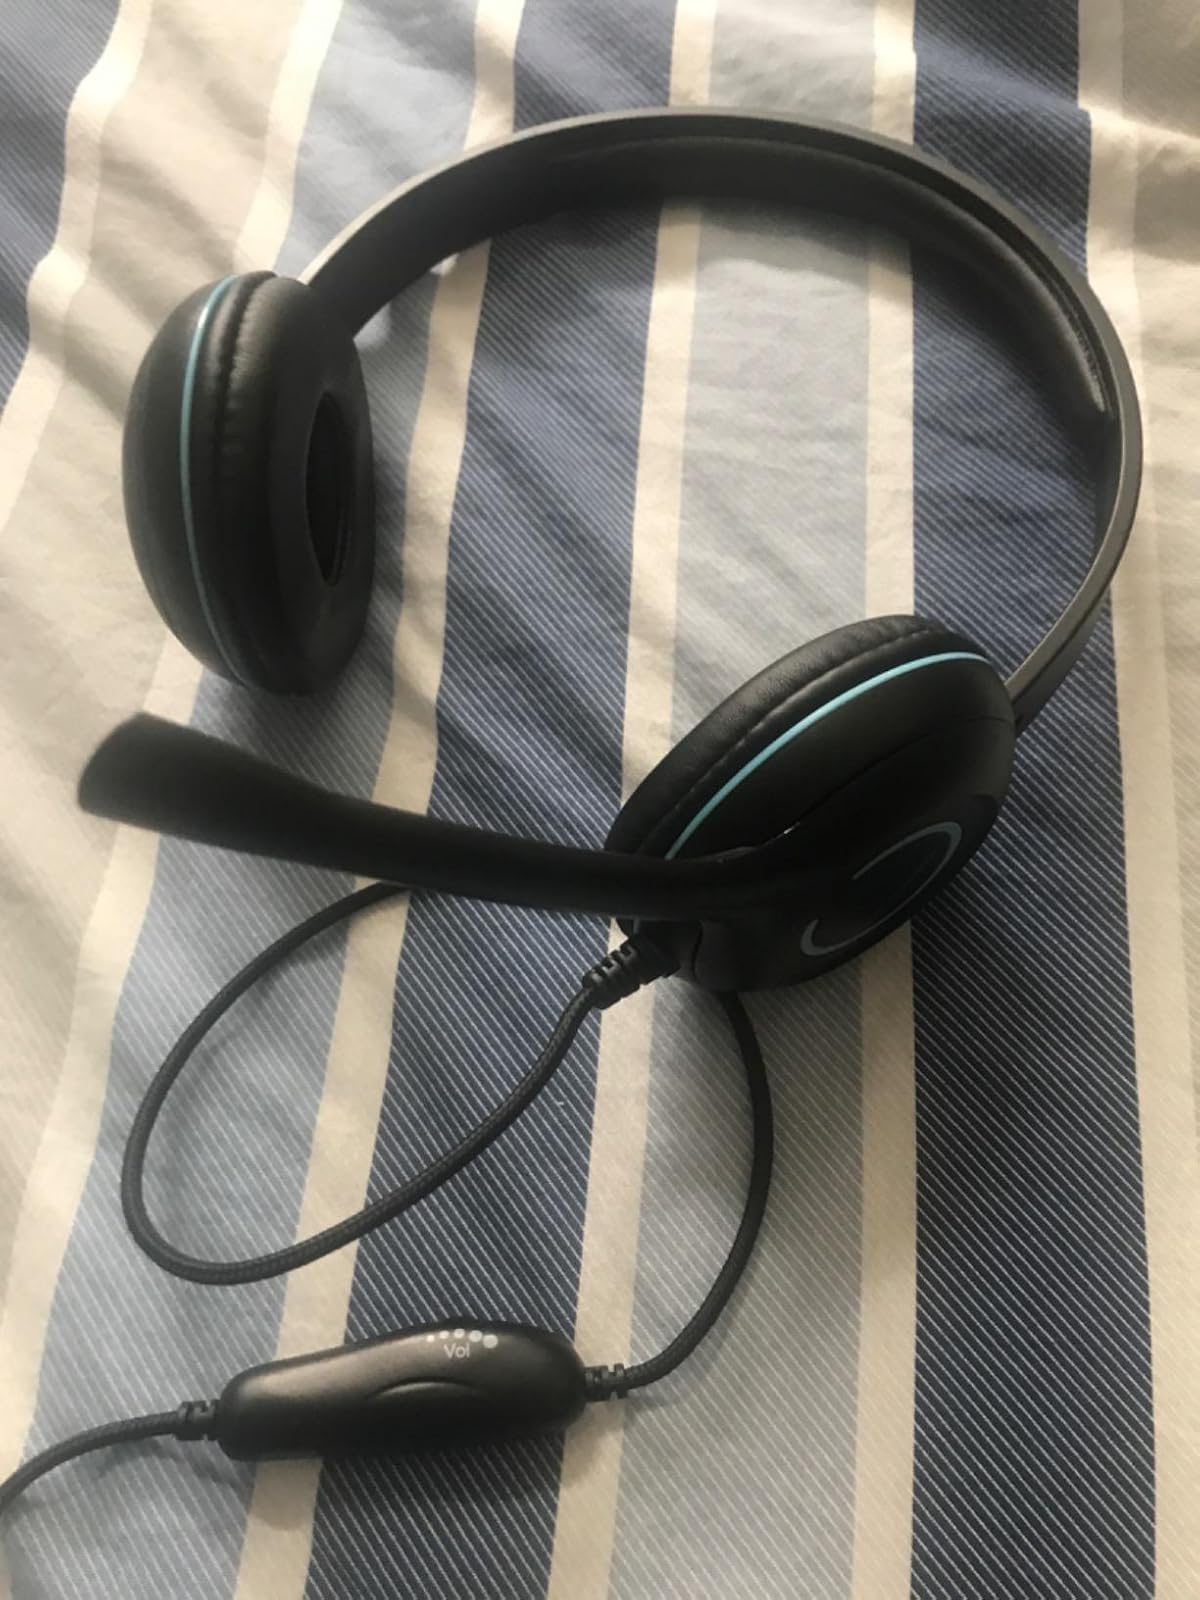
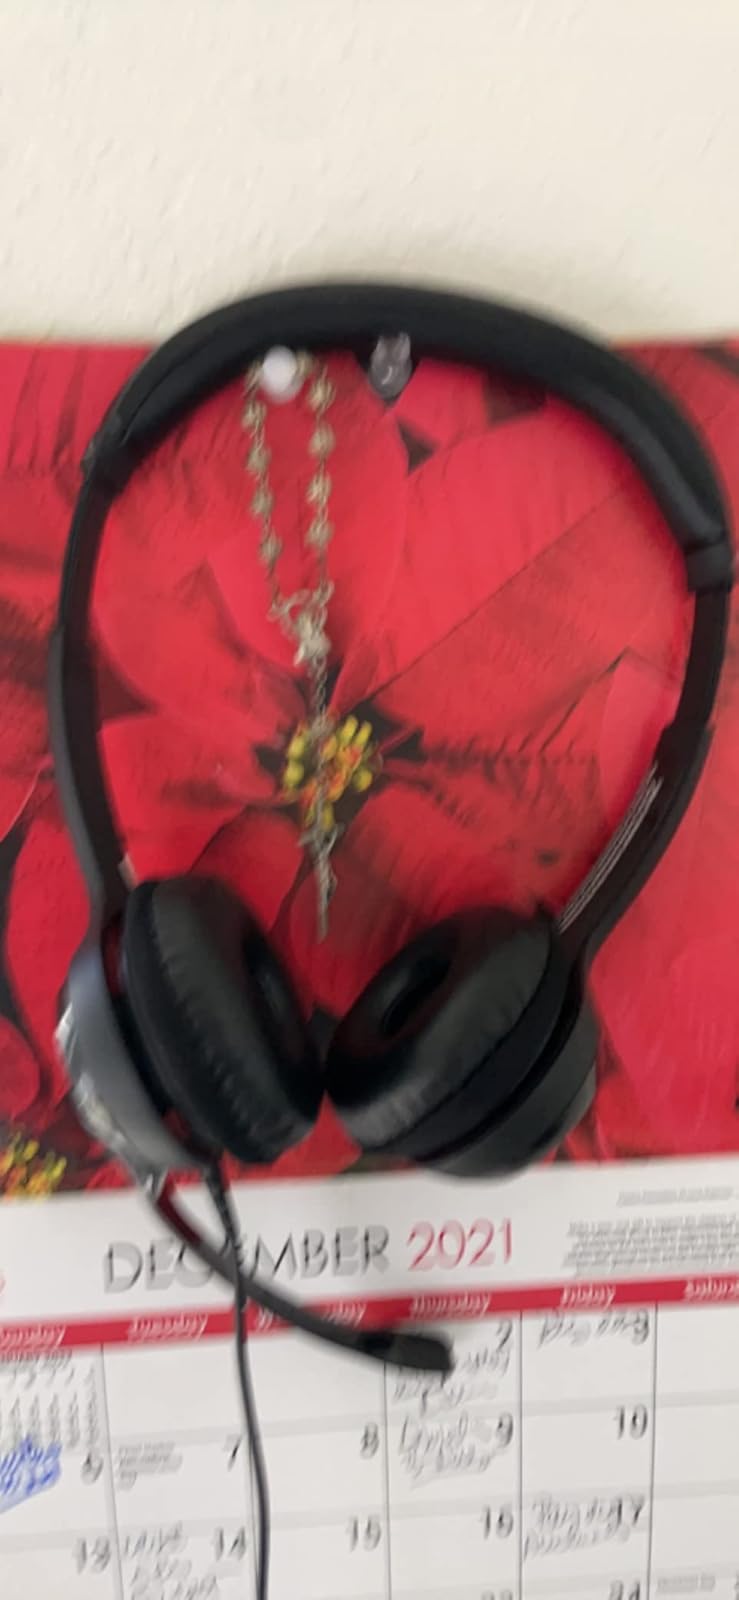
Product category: headphones
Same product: no